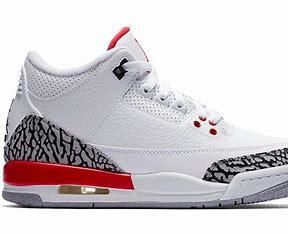
Brand: Jordan
Model: 3 Retro